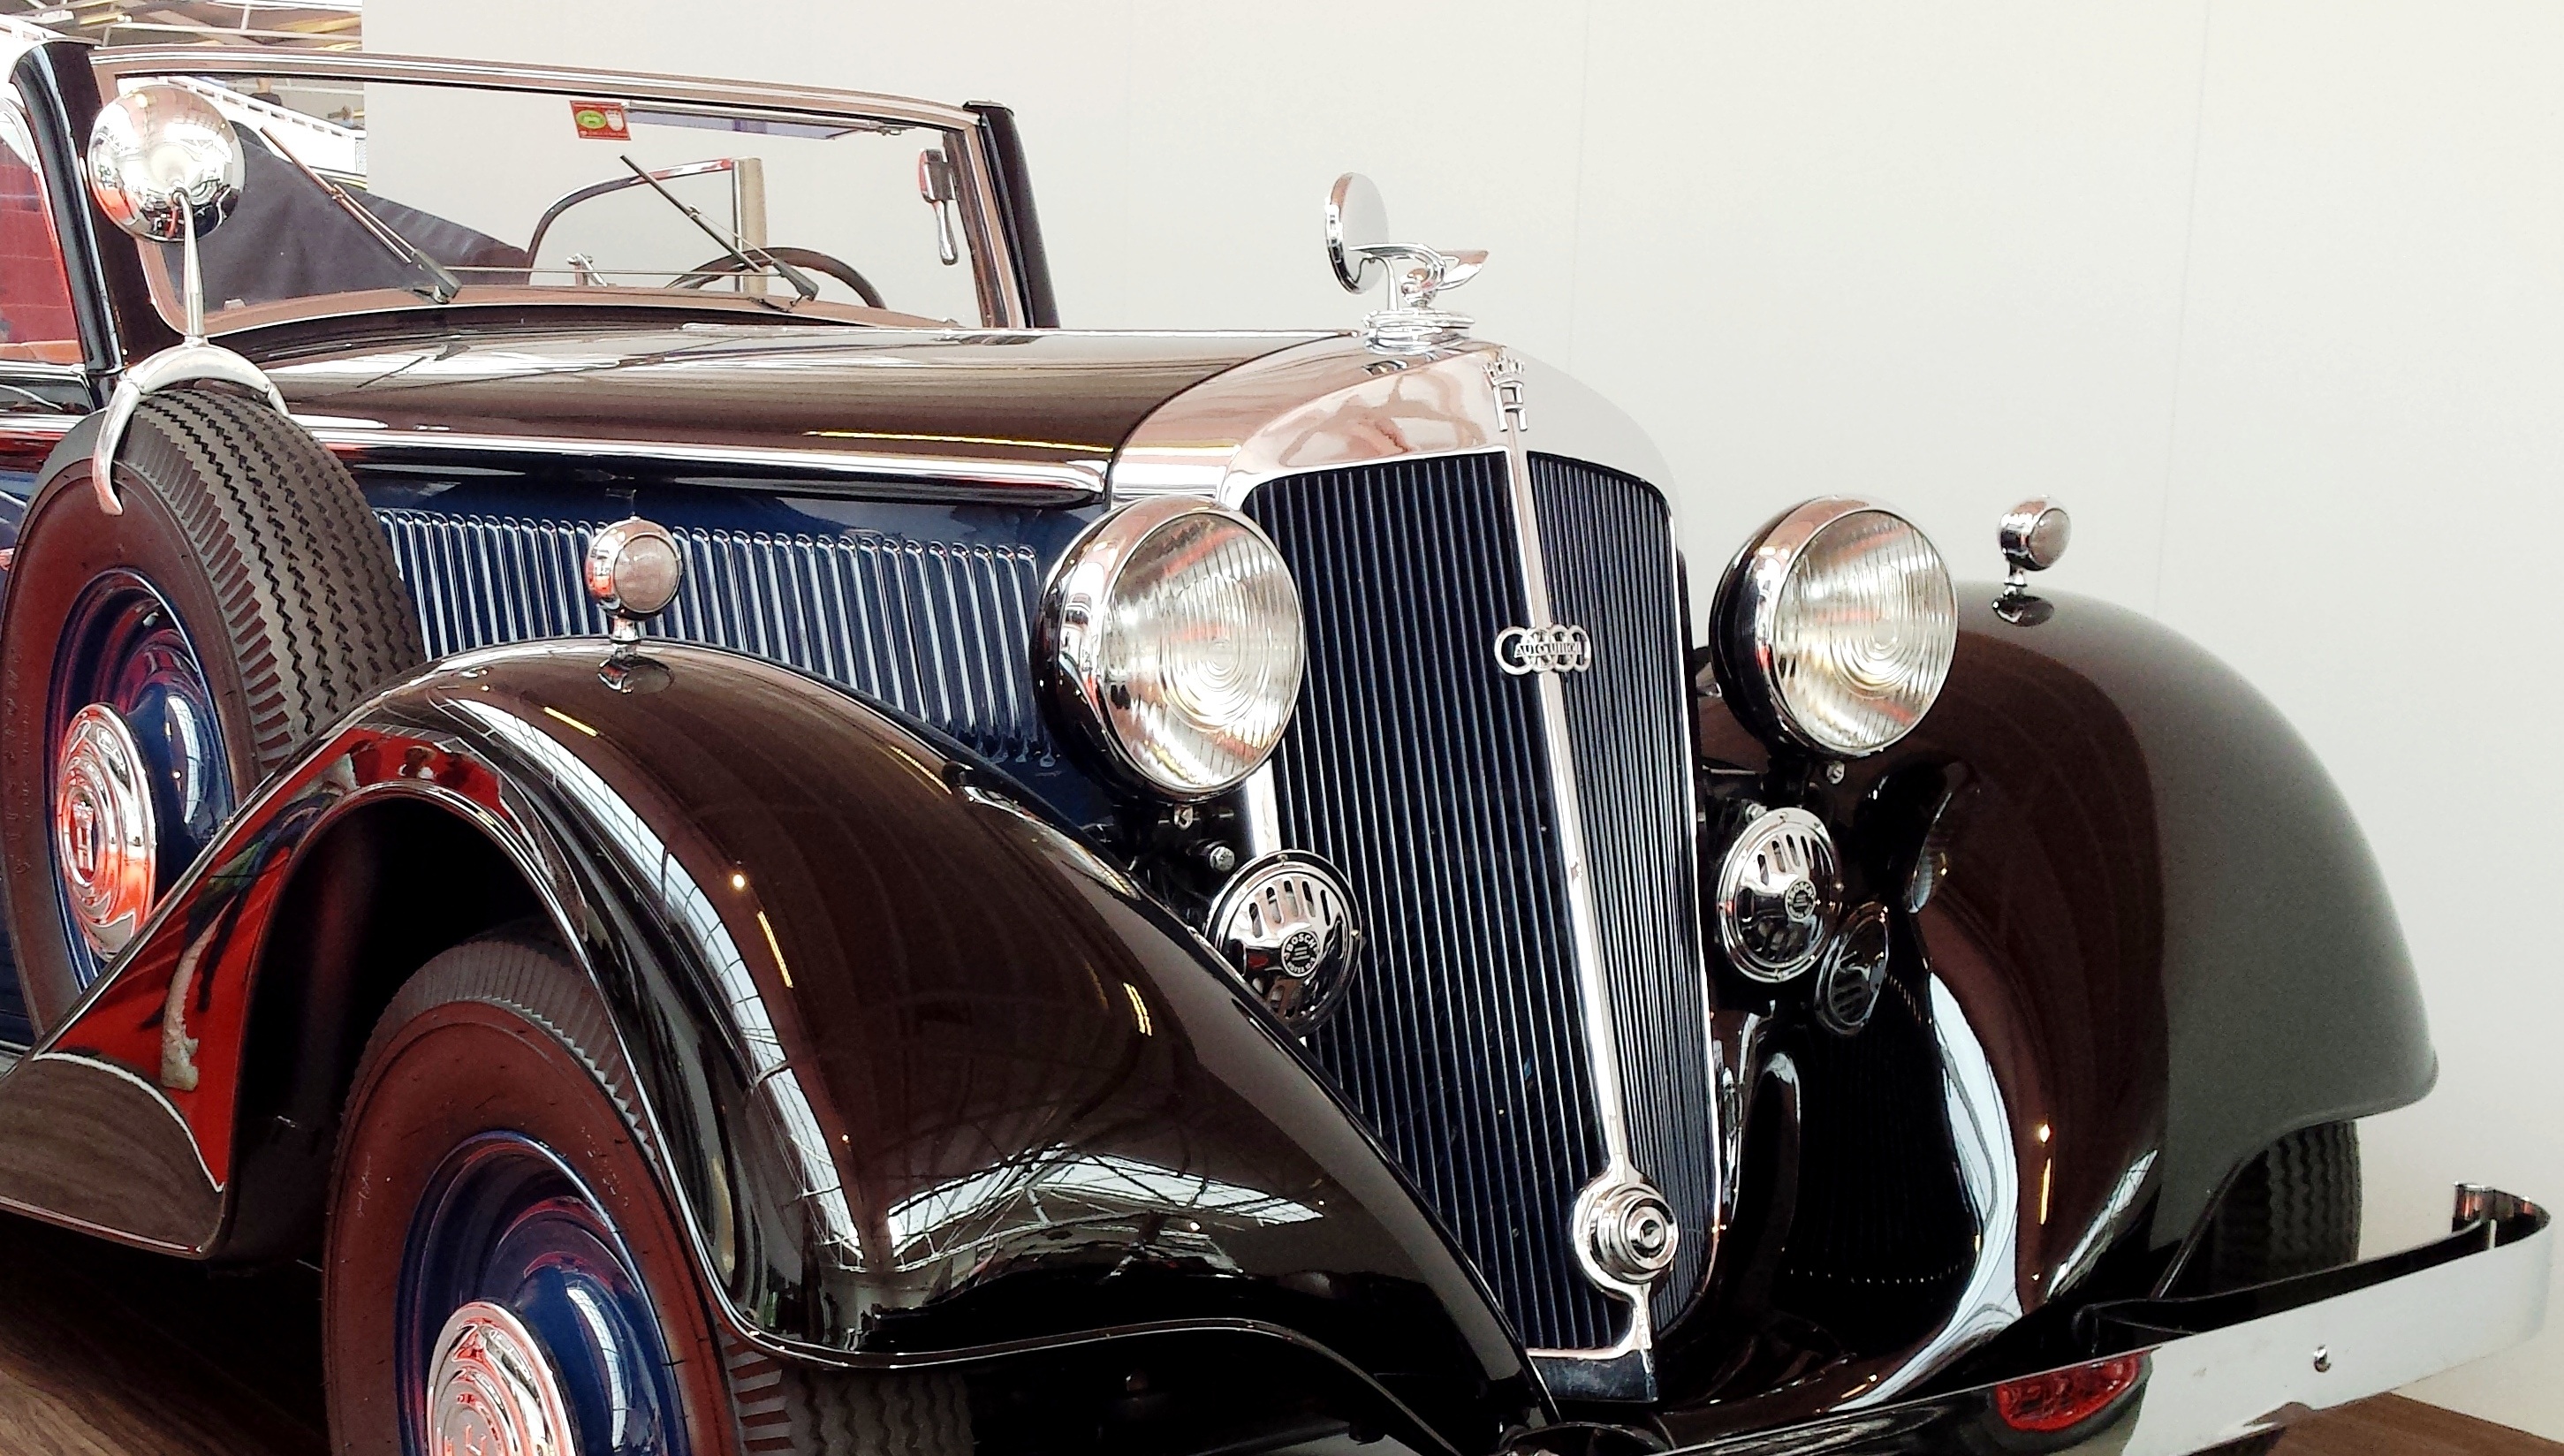
car, vintage, automobile, old, transport, vehicle, grill, vintage car, classic, antique car, old timer, land vehicle, touring car, automobile make, automotive design, luxury vehicle, rolls royce phantom iii, mercedes benz 500k, cadillac v 16, rolls royce phantom ii